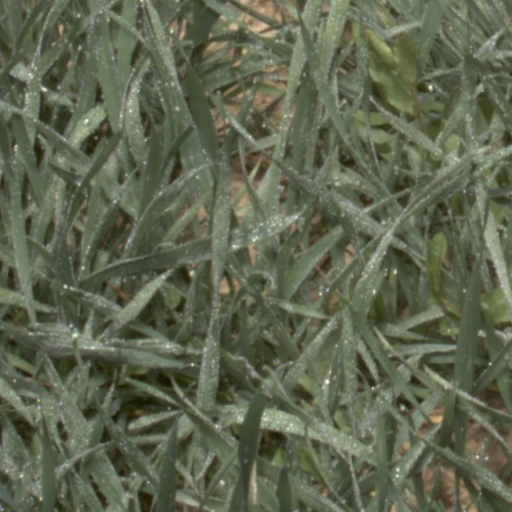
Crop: wheat